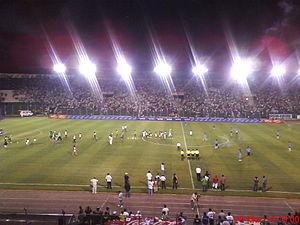
Le tournoi pré-olympique de la CONMEBOL 1987 a eu pour but de désigner les 2 nations qualifiées au sein de la zone Amérique du Sud pour participer au tournoi final de football, disputé lors des Jeux olympiques de Séoul en 1988.